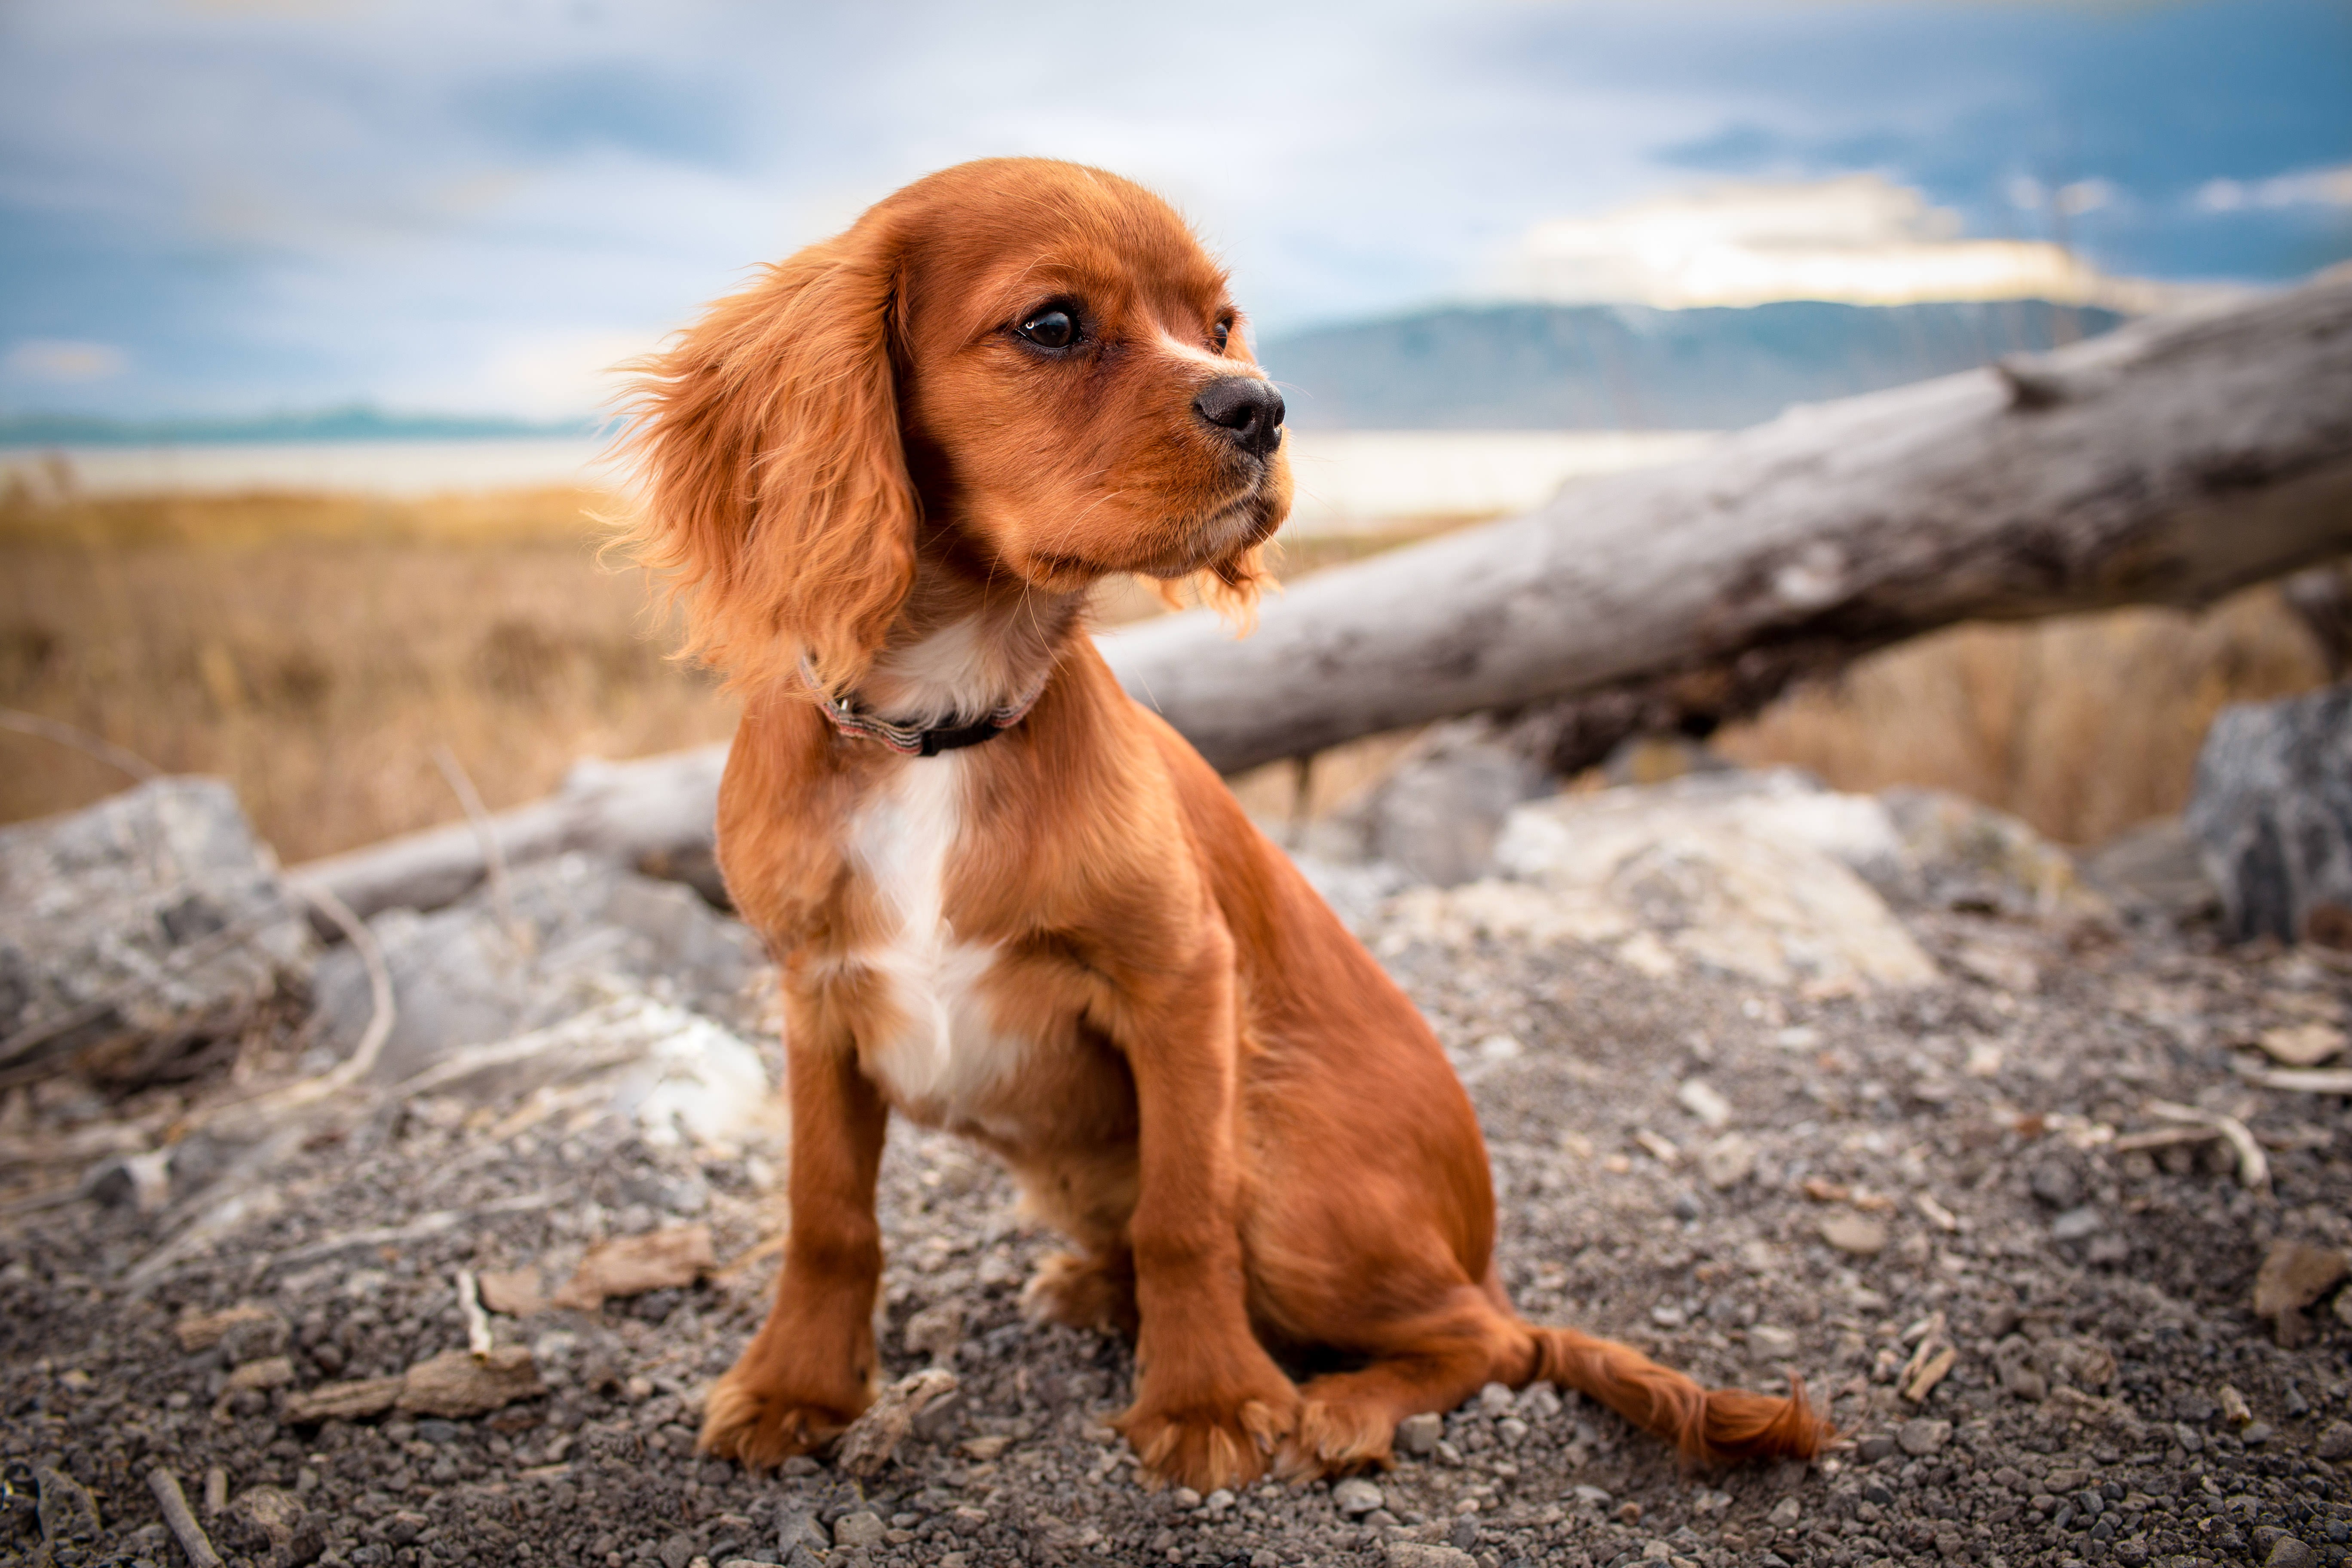
puppy, dog, animal, cute, canine, pet, fur, portrait, young, mammal, sit, spaniel, close up, outdoors, little, vertebrate, domestic, adorable, dog breed, vizsla, setter, irish setter, dog like mammal, nova scotia duck tolling retriever